Siberian Army

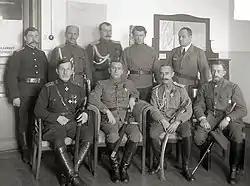
Headquarters of the Siberian Army, Yekaterinburg, February 1919. Seated from left to right : Radola Gajda, Admiral Kolchak, Boris Bogoslovskij, Sergey Domontovich.

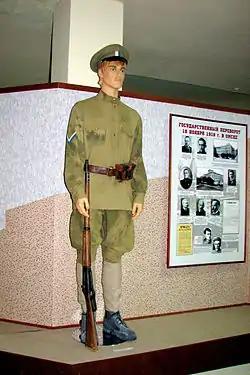
A Private of Siberian Army. Omsk local museum

By August 1918 the Siberian Army had three corps of 2 or 3 four-regimental divisions each (23,147 infantrymen, 14,888 cavalrymen and 22,224 unarmed volunteers).